Holywell Music Room

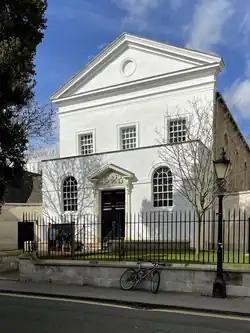
Holywell Music Room in 2021

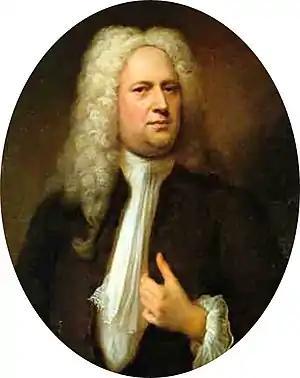
George Frideric Handel (1685–1759), who performed in the Holywell Music Room

The Holywell Music Room is the city of Oxford's chamber music hall, situated on Holywell Street in the city centre, and is part of Wadham College. Built in 1748, it is said to be the oldest purpose-built music room in Europe, and hence Britain's first concert hall.